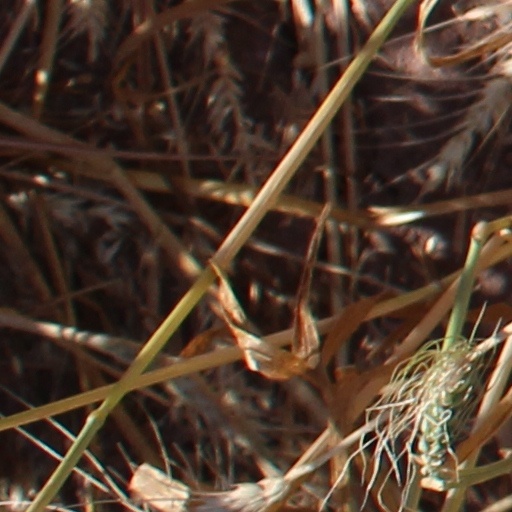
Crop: wheat